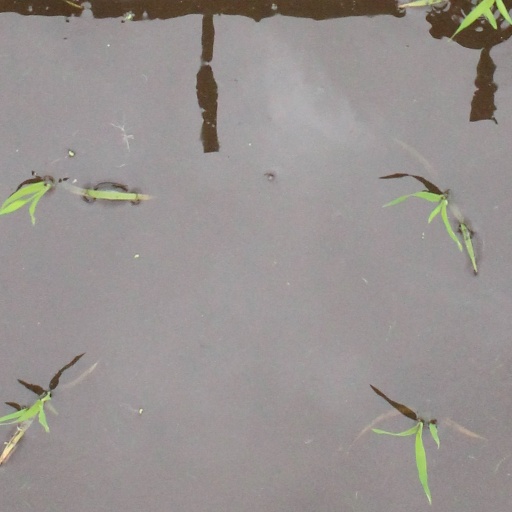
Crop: rice